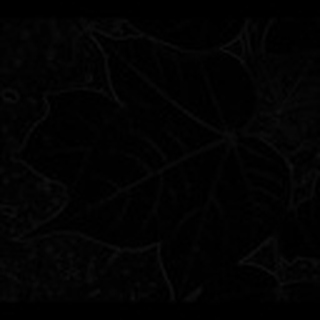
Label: healthy_cotton